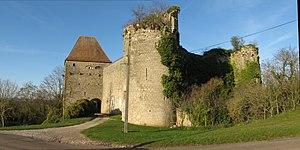
Château de Rosemont à Luthenay-Uxeloup (Nièvre).
Luthenay-Uxeloup est une commune française située dans le département de la Nièvre, en région Bourgogne-Franche-Comté.
Cet article recense les monuments historiques français classés en 1923.
Cet article recense les monuments historiques de la Nièvre, en France.